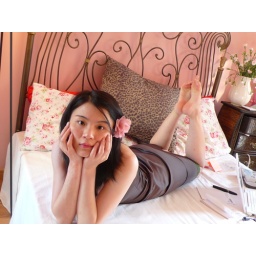
pink girl in a pink world